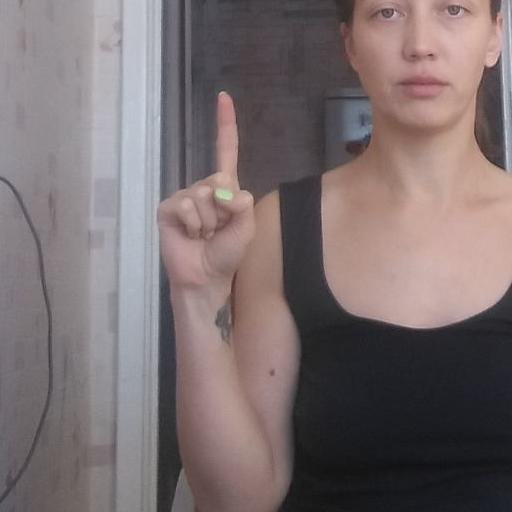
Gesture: one